Mbarara district

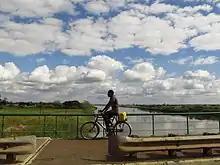
Cycling in Mbarara district

Mbarara District is bordered by Ibanda District to the north, Kiruhura District to the east, Isingiro District to the southeast, Rwampara District to the southwest, Sheema District to the west and Buhweju District to the northwest. The district headquarters at Mbarara, the largest city in the sub-region, are located approximately , by road, southwest of Kampala, Uganda's capital and largest city. The coordinates of the district are:00 36S, 30 36E.